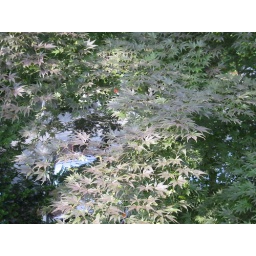
Maple in front yard - from office window 2